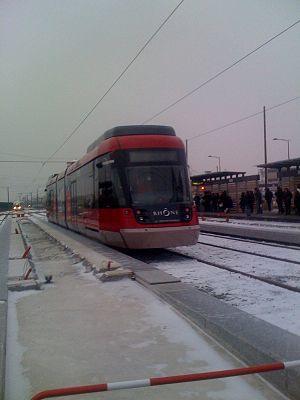
rame tango ligne Rhône express
"Rhônexpress est une ""liaison rail aéroport "", exploitée en mode tramway express, permettant de relier le centre de Lyon à son aéroport international, l'aéroport de Lyon-Saint-Exupéry.